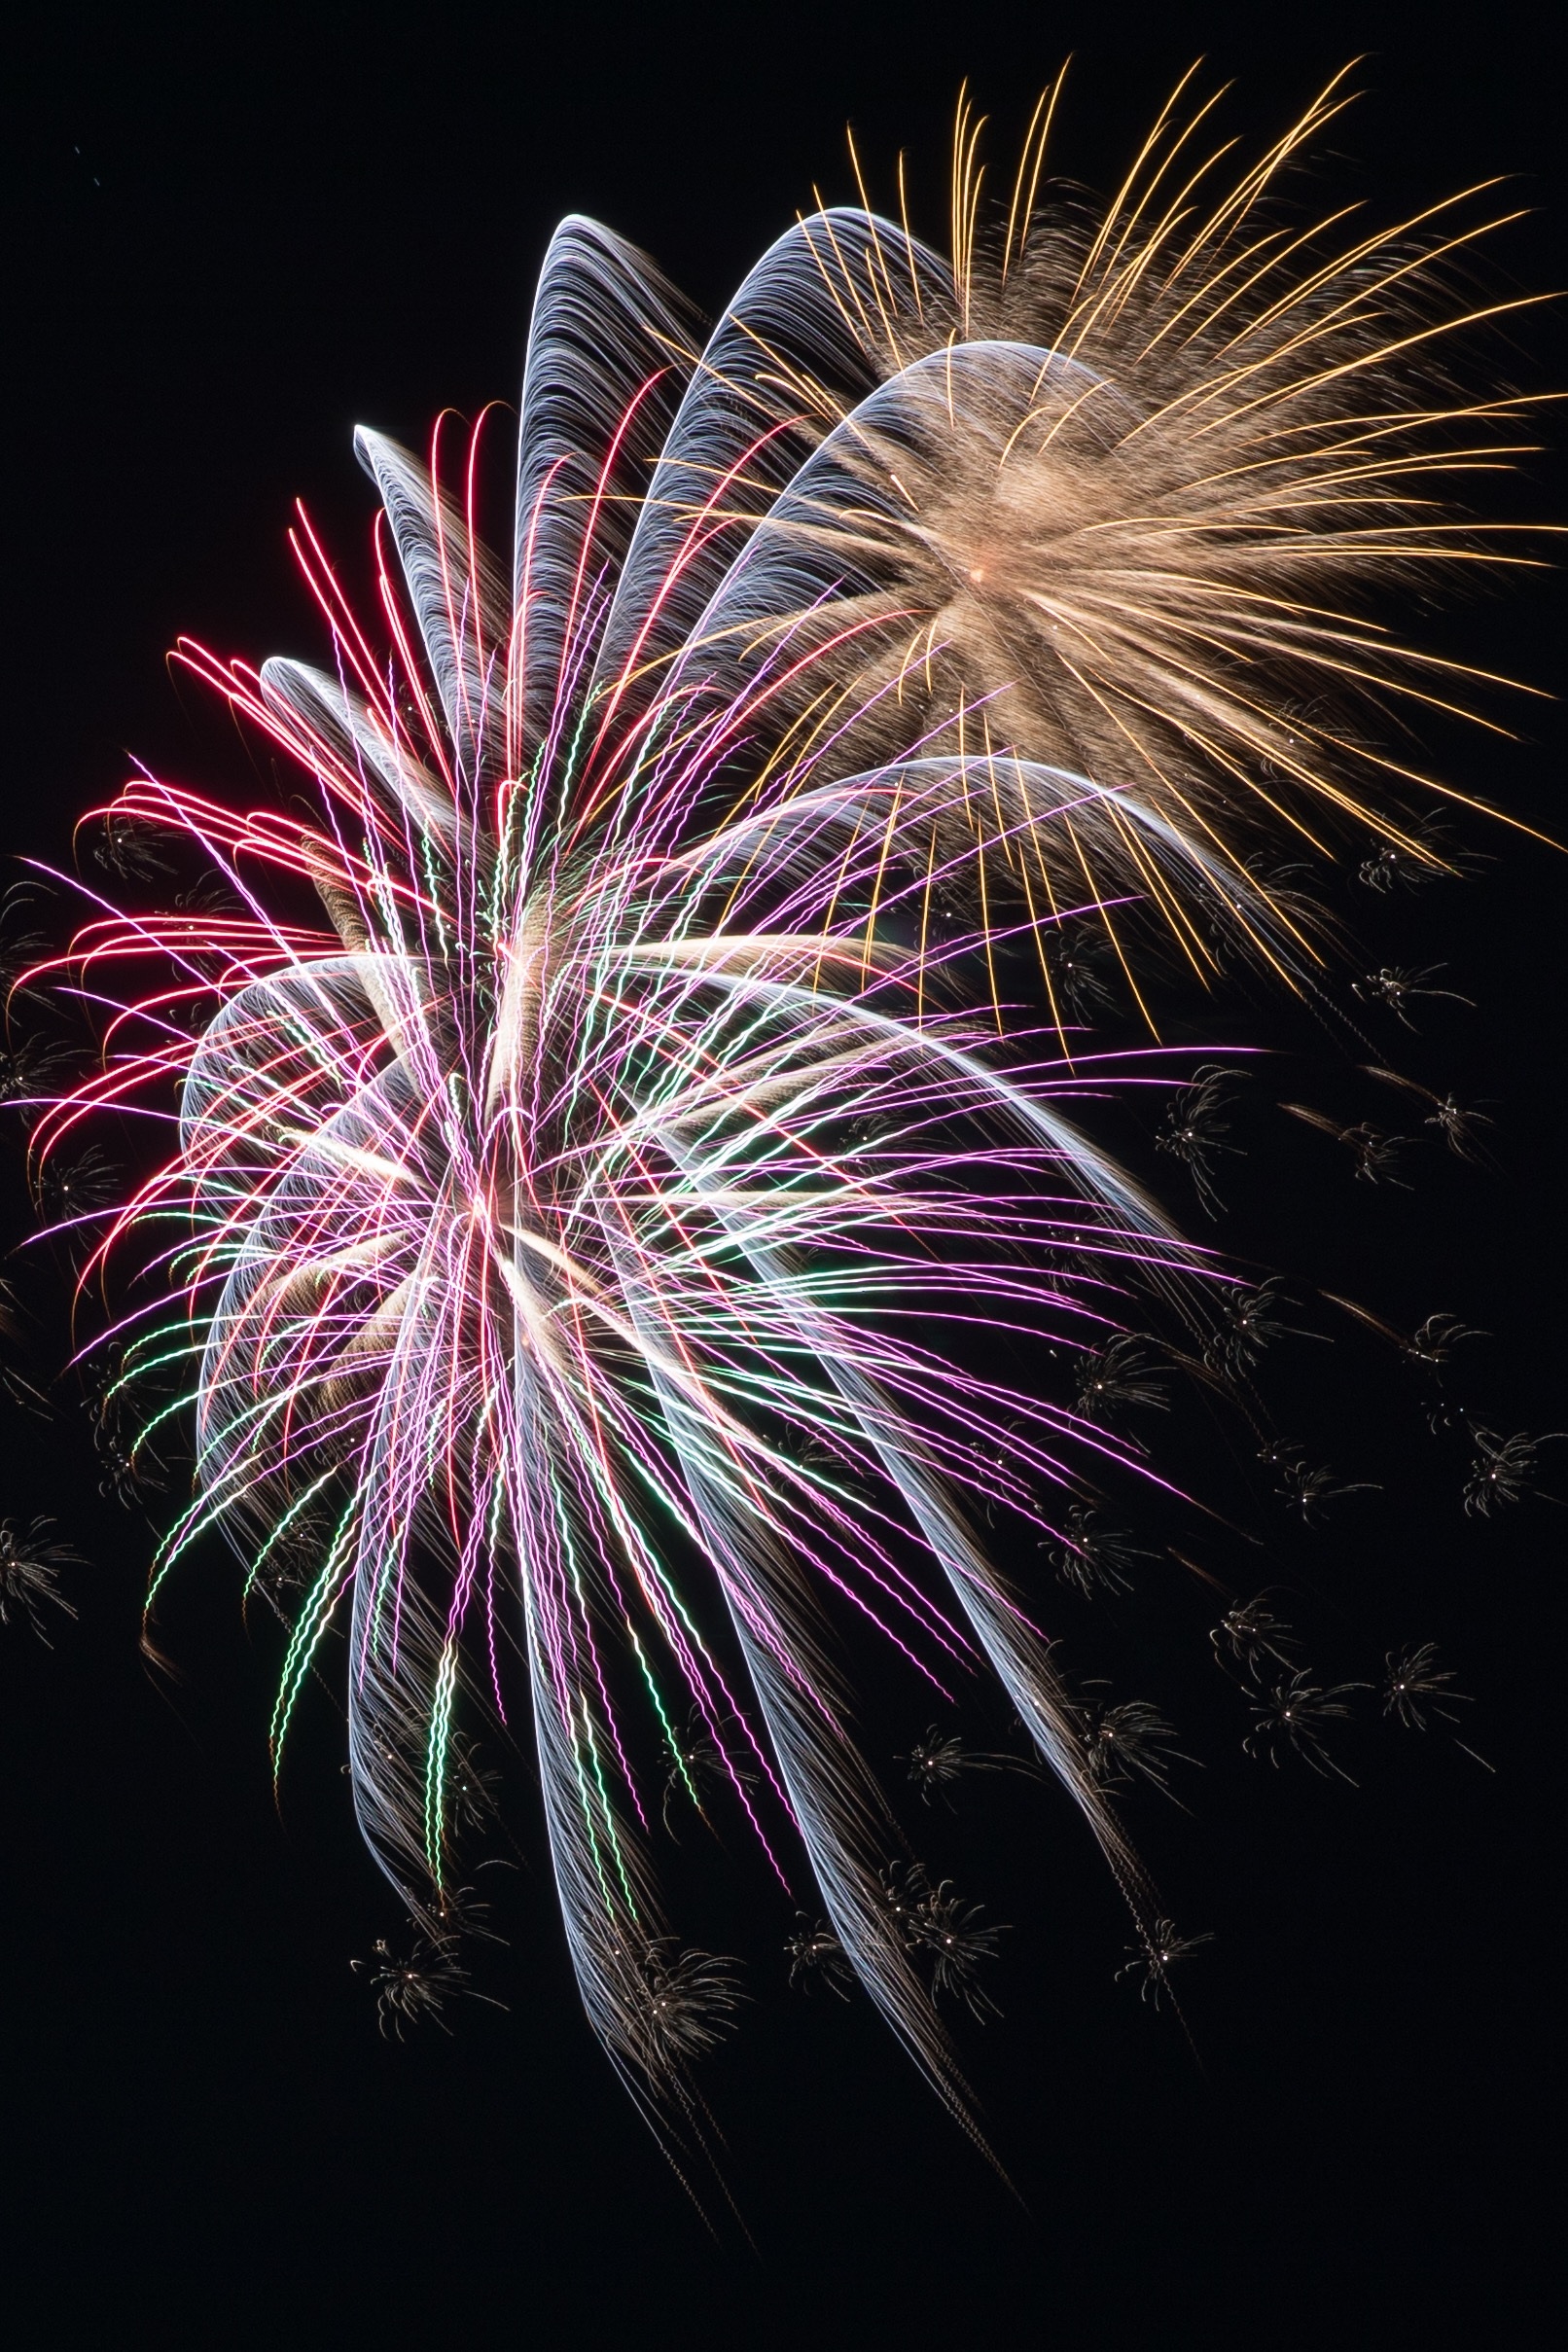
recreation, fireworks, illustration, event, outdoor recreation